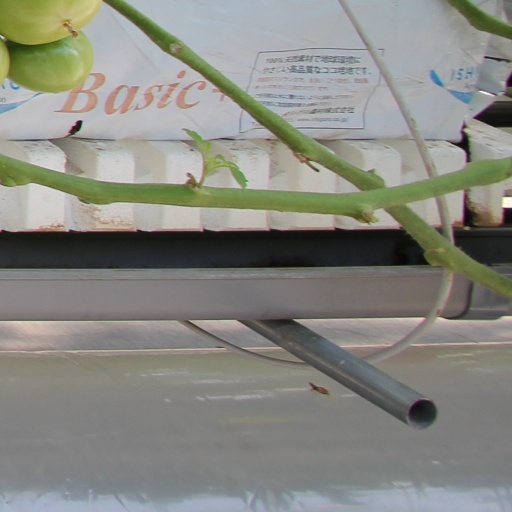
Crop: tomato